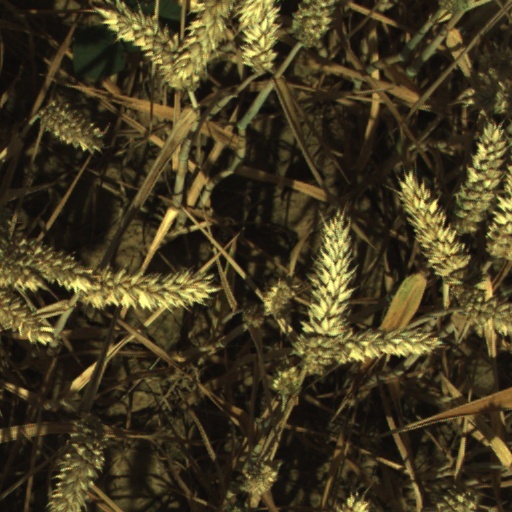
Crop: wheat